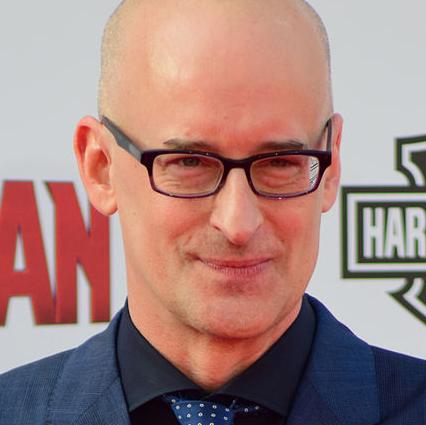
Age: 50